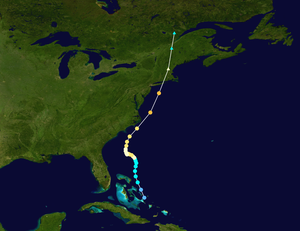
L’ouragan Carol est l’un des pires cyclones tropicaux à être passé en Nouvelle-Angleterre aux États-Unis. Ayant débuté comme une onde tropicale près des Bahamas le 25 août 1954, il atteignit la catégorie 3 de l’échelle de Saffir-Simpson en se dirigeant vers le nord. Cet ouragan bien organisé traversa Long Island puis toucha le Connecticut le 31 août. Il continua ensuite son chemin vers le nord mais la friction lui fit perdre rapidement son intensité et il devint une dépression extratropicale.
La saison cyclonique 1954 dans l'océan Atlantique nord aurait dû avoir lieu par convention du 1ᵉʳ juin 1954 au 30 novembre 1954, période où se produisent la plupart des cyclones sur l'Atlantique. Cependant, la saison 1954 s'est étendue jusqu'au 6 janvier 1955 avec le second ouragan Alice, soit la première fois qu'un nom d'ouragan ait utilisé deux fois la même saison. La saison 1954 fut très active pour le nord-est des États-Unis d'Amérique: